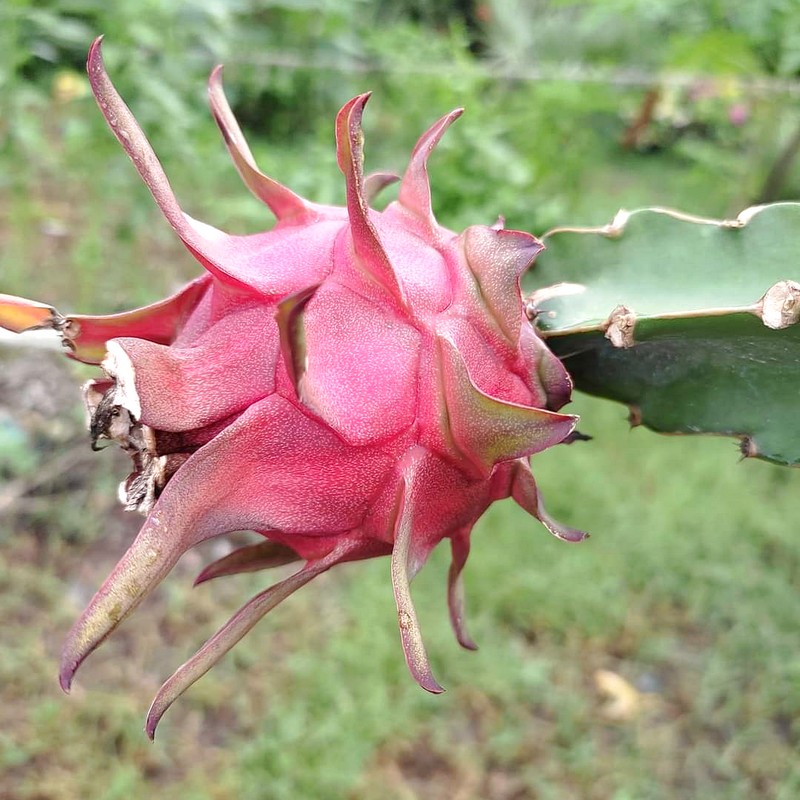
Label: Mature Dragon Fruit